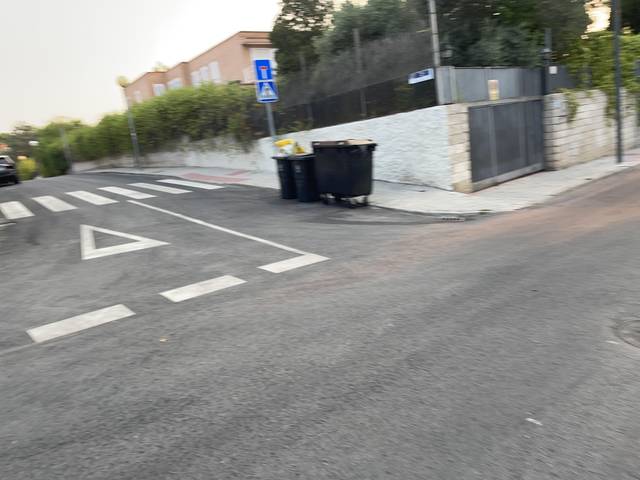
Region: Spain
Coordinates: 40.479, -3.865